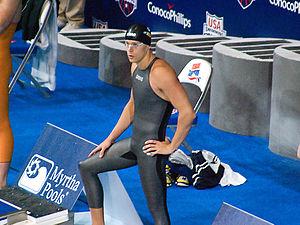
Le nageur brésilien César Cielo Filho lors des Sélections américaines pour les Championnats du monde 2009 (Indianpolis)
Michael Fred Phelps est un nageur américain spécialiste des épreuves de papillon, de nage libre et de quatre nages. Il est le sportif le plus titré et le plus médaillé de l'histoire des Jeux olympiques, avec 28 médailles dont 23 d'or remportées entre 2004 et 2016. Il est également le nageur le plus titré de l'histoire des championnats du monde de natation en grand bassin, avec 26 médailles d'or remportées entre 2001 et 2011.
César Augusto Cielo Filho, né le 10 janvier 1987 à Santa Bárbara d'Oeste, est un nageur brésilien spécialiste des épreuves de nage libre.